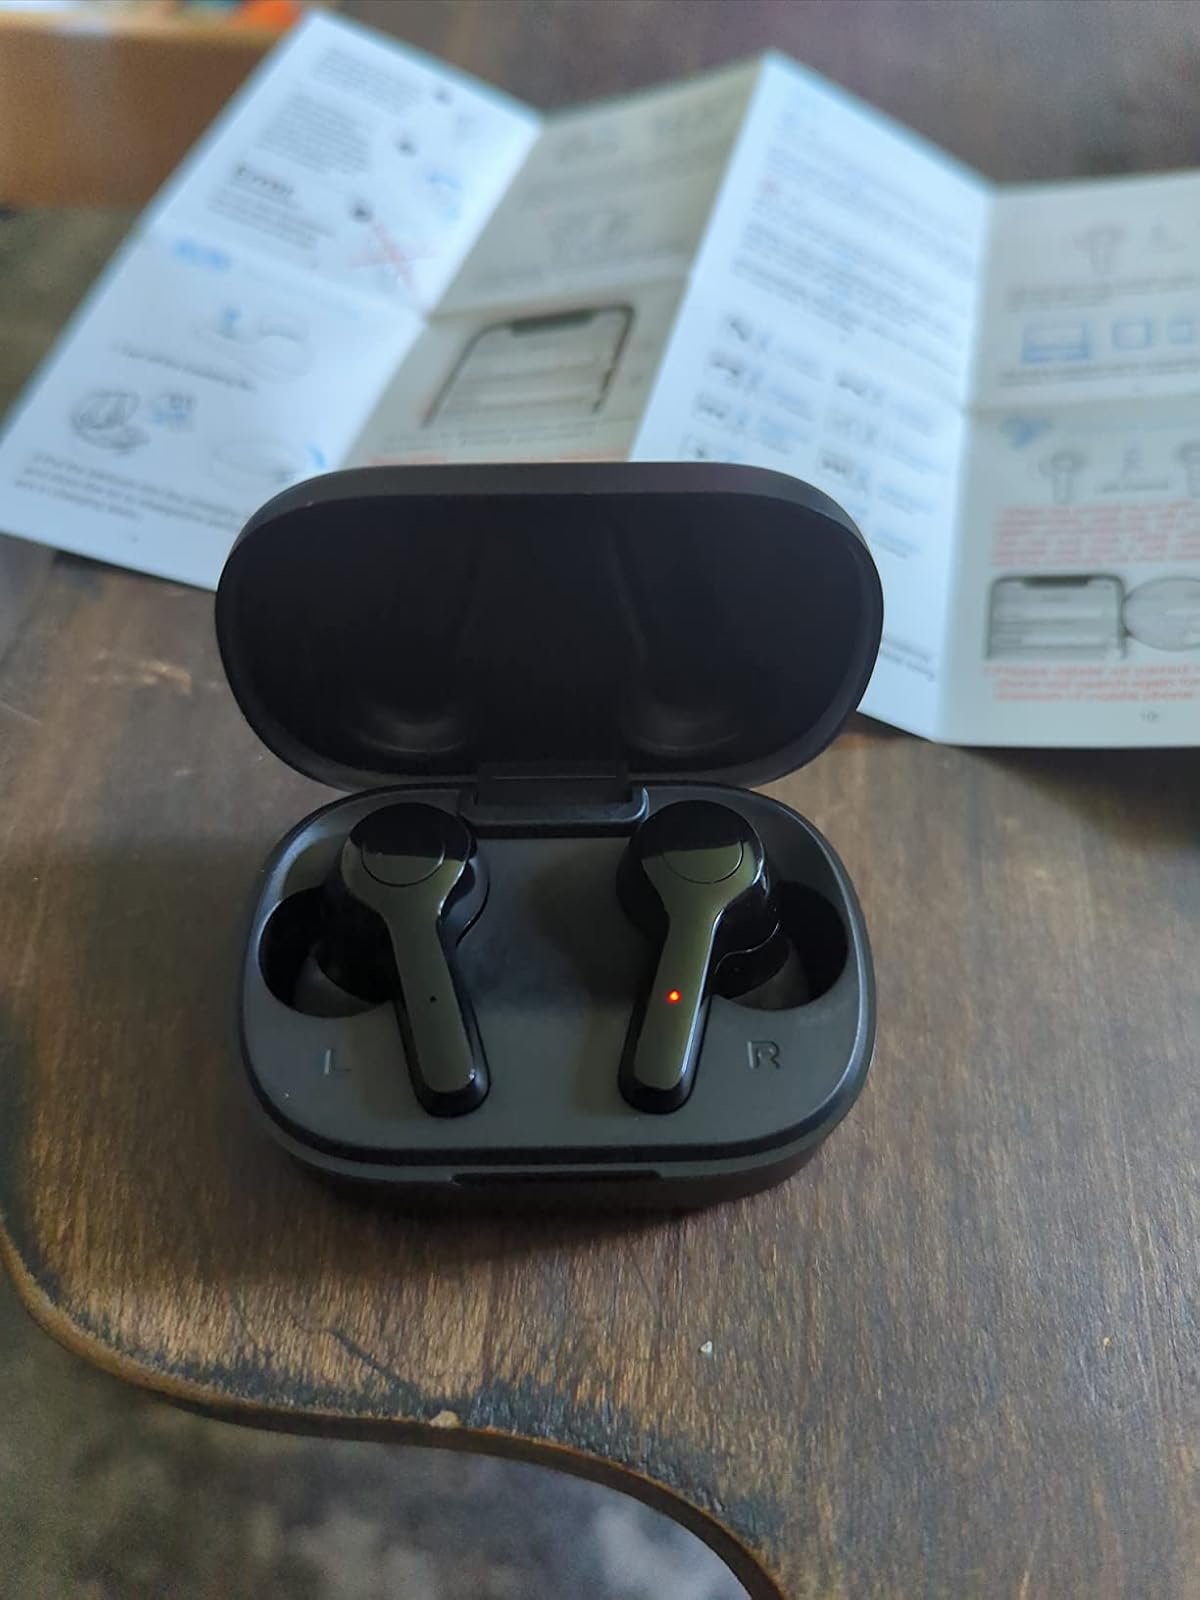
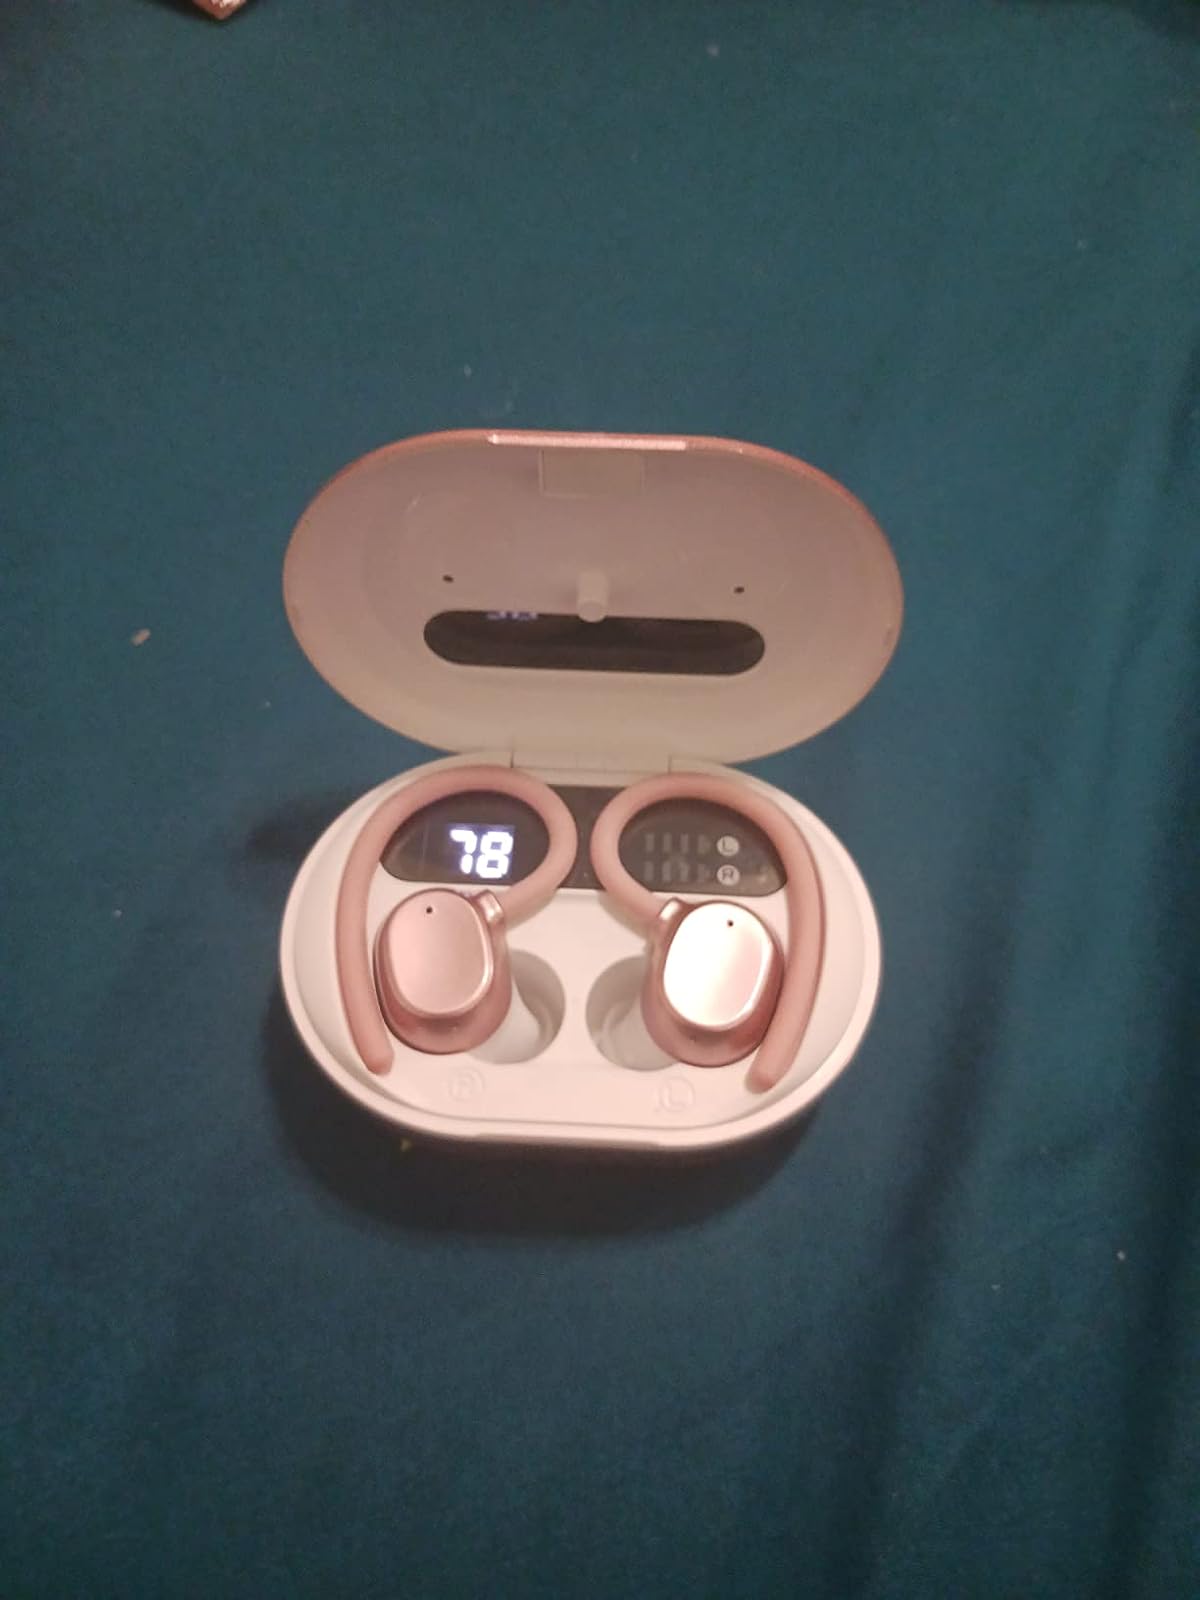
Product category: earbuds
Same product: no